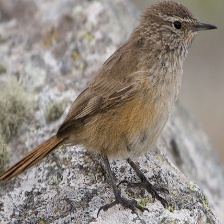
Species: AUSTRAL CANASTERO
Scientific name: ASTHENES ANTHOIDES